History of Ahmedabad

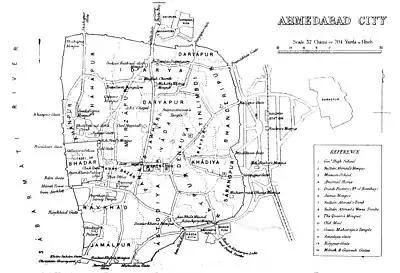
Fortified city of Ahmedabad in 1879

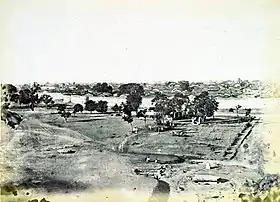
City Walls of Ahmedabad 1866

Zafar Khan Muzaffar (later Muzaffar Shah I) of Muzaffarid dynasty was appointed as governor of Gujarat by Nasir-ud-Din Muhammad bin Tughluq IV in 1391. Zafar Khan's father Sadharan, were Tāṅks converted to Islam, adopted the name Wajih-ul-Mulk, and had given his sister in marriage to Firuz Shah Tughlaq. Zafar Khan defeated Farhat-ul-Mulk near Anhilwad Patan and made the city his capital. When the Sultanate was weakened by the sacking of Delhi by Timur in 1398, and Zafar Khan took the opportunity to establish himself as sultan of an independent Gujarat. He declared himself independent in 1407 and founded the Gujarat Sultanate.